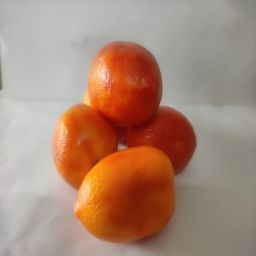
Crop: Tomato
Quality: Ripe